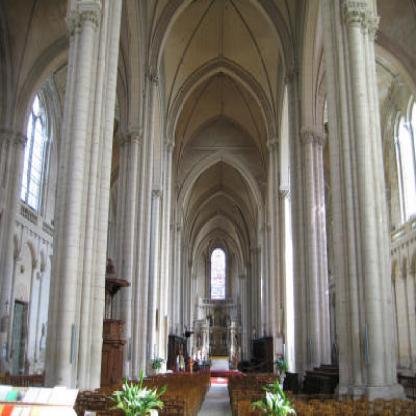
Scene: Indoor